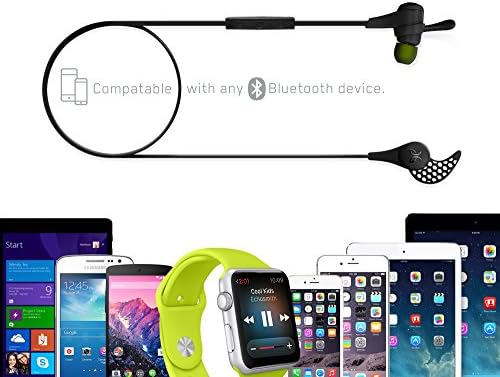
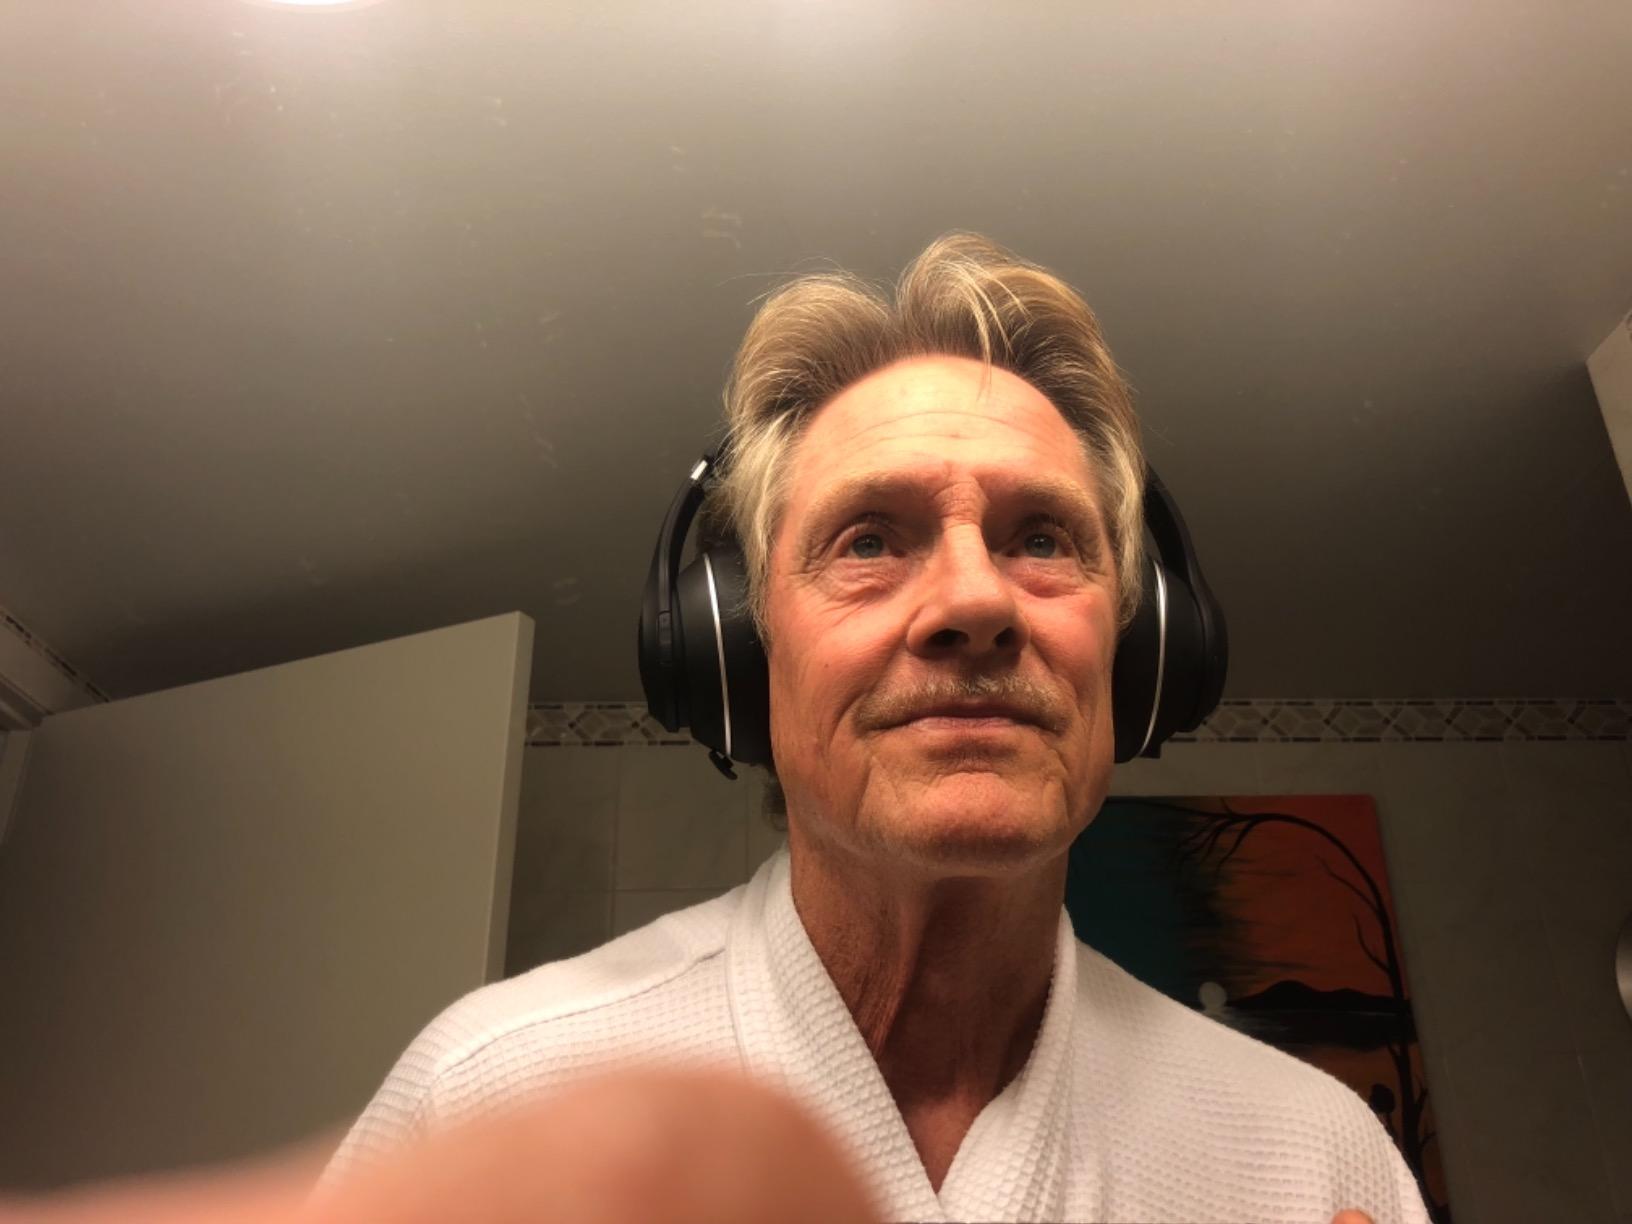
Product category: headphones
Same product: no